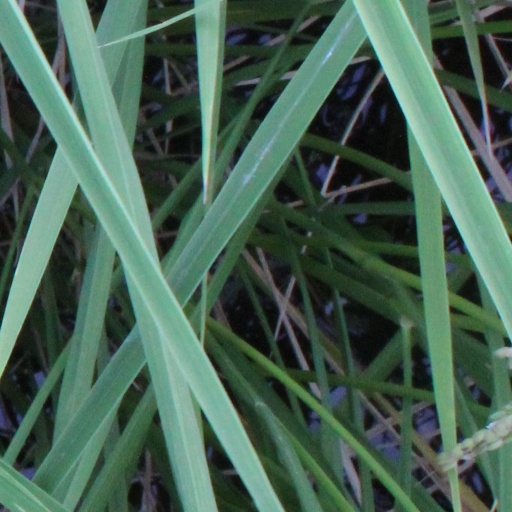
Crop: rice